Australian Convict Sites

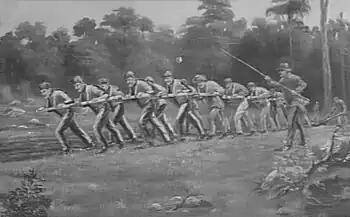
A convict ploughing team breaking up new ground - Port Arthur

Out of over 3,000 convict sites remaining in Australia, the 11 constituting the Australian Convict Sites were selected as the pre-eminent examples of the world's convict era satisfying World Heritage selection criteria IV & VI, as follows: